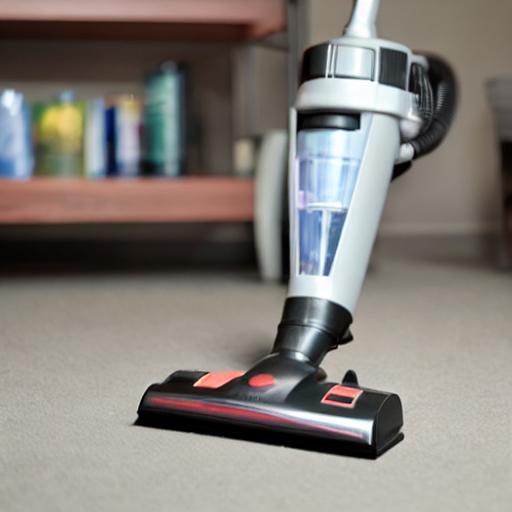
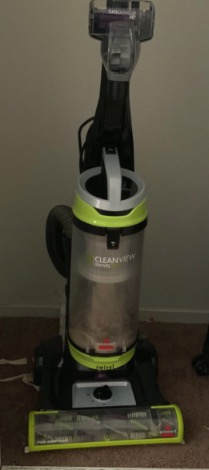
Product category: items_vacuum
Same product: no